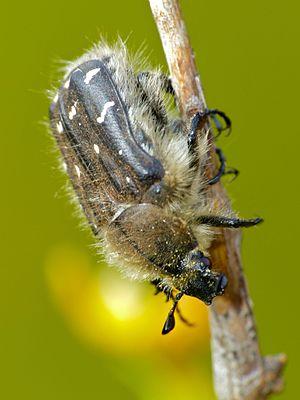
Tropinota hirta, aussi appelée « cétoine hérissée » ou « cétoine velue », est une espèce d'insectes coléoptères de la famille des Scarabaeidae, originaire de l'Ancien monde.